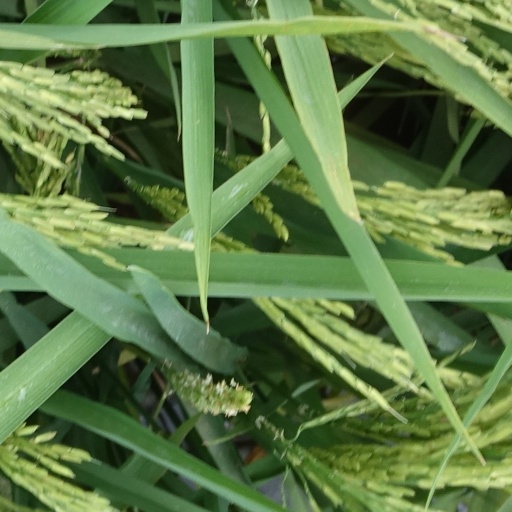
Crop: rice